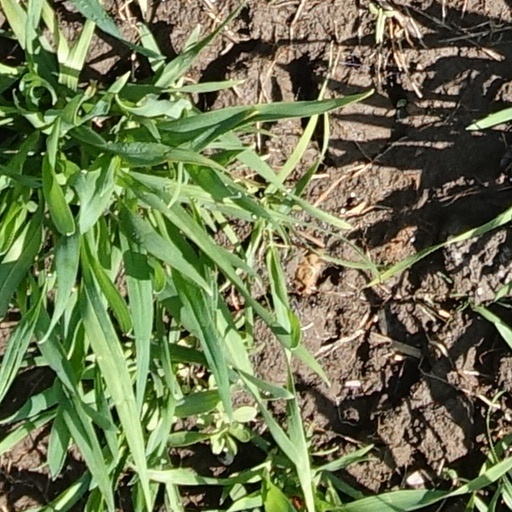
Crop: wheat